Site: saxony
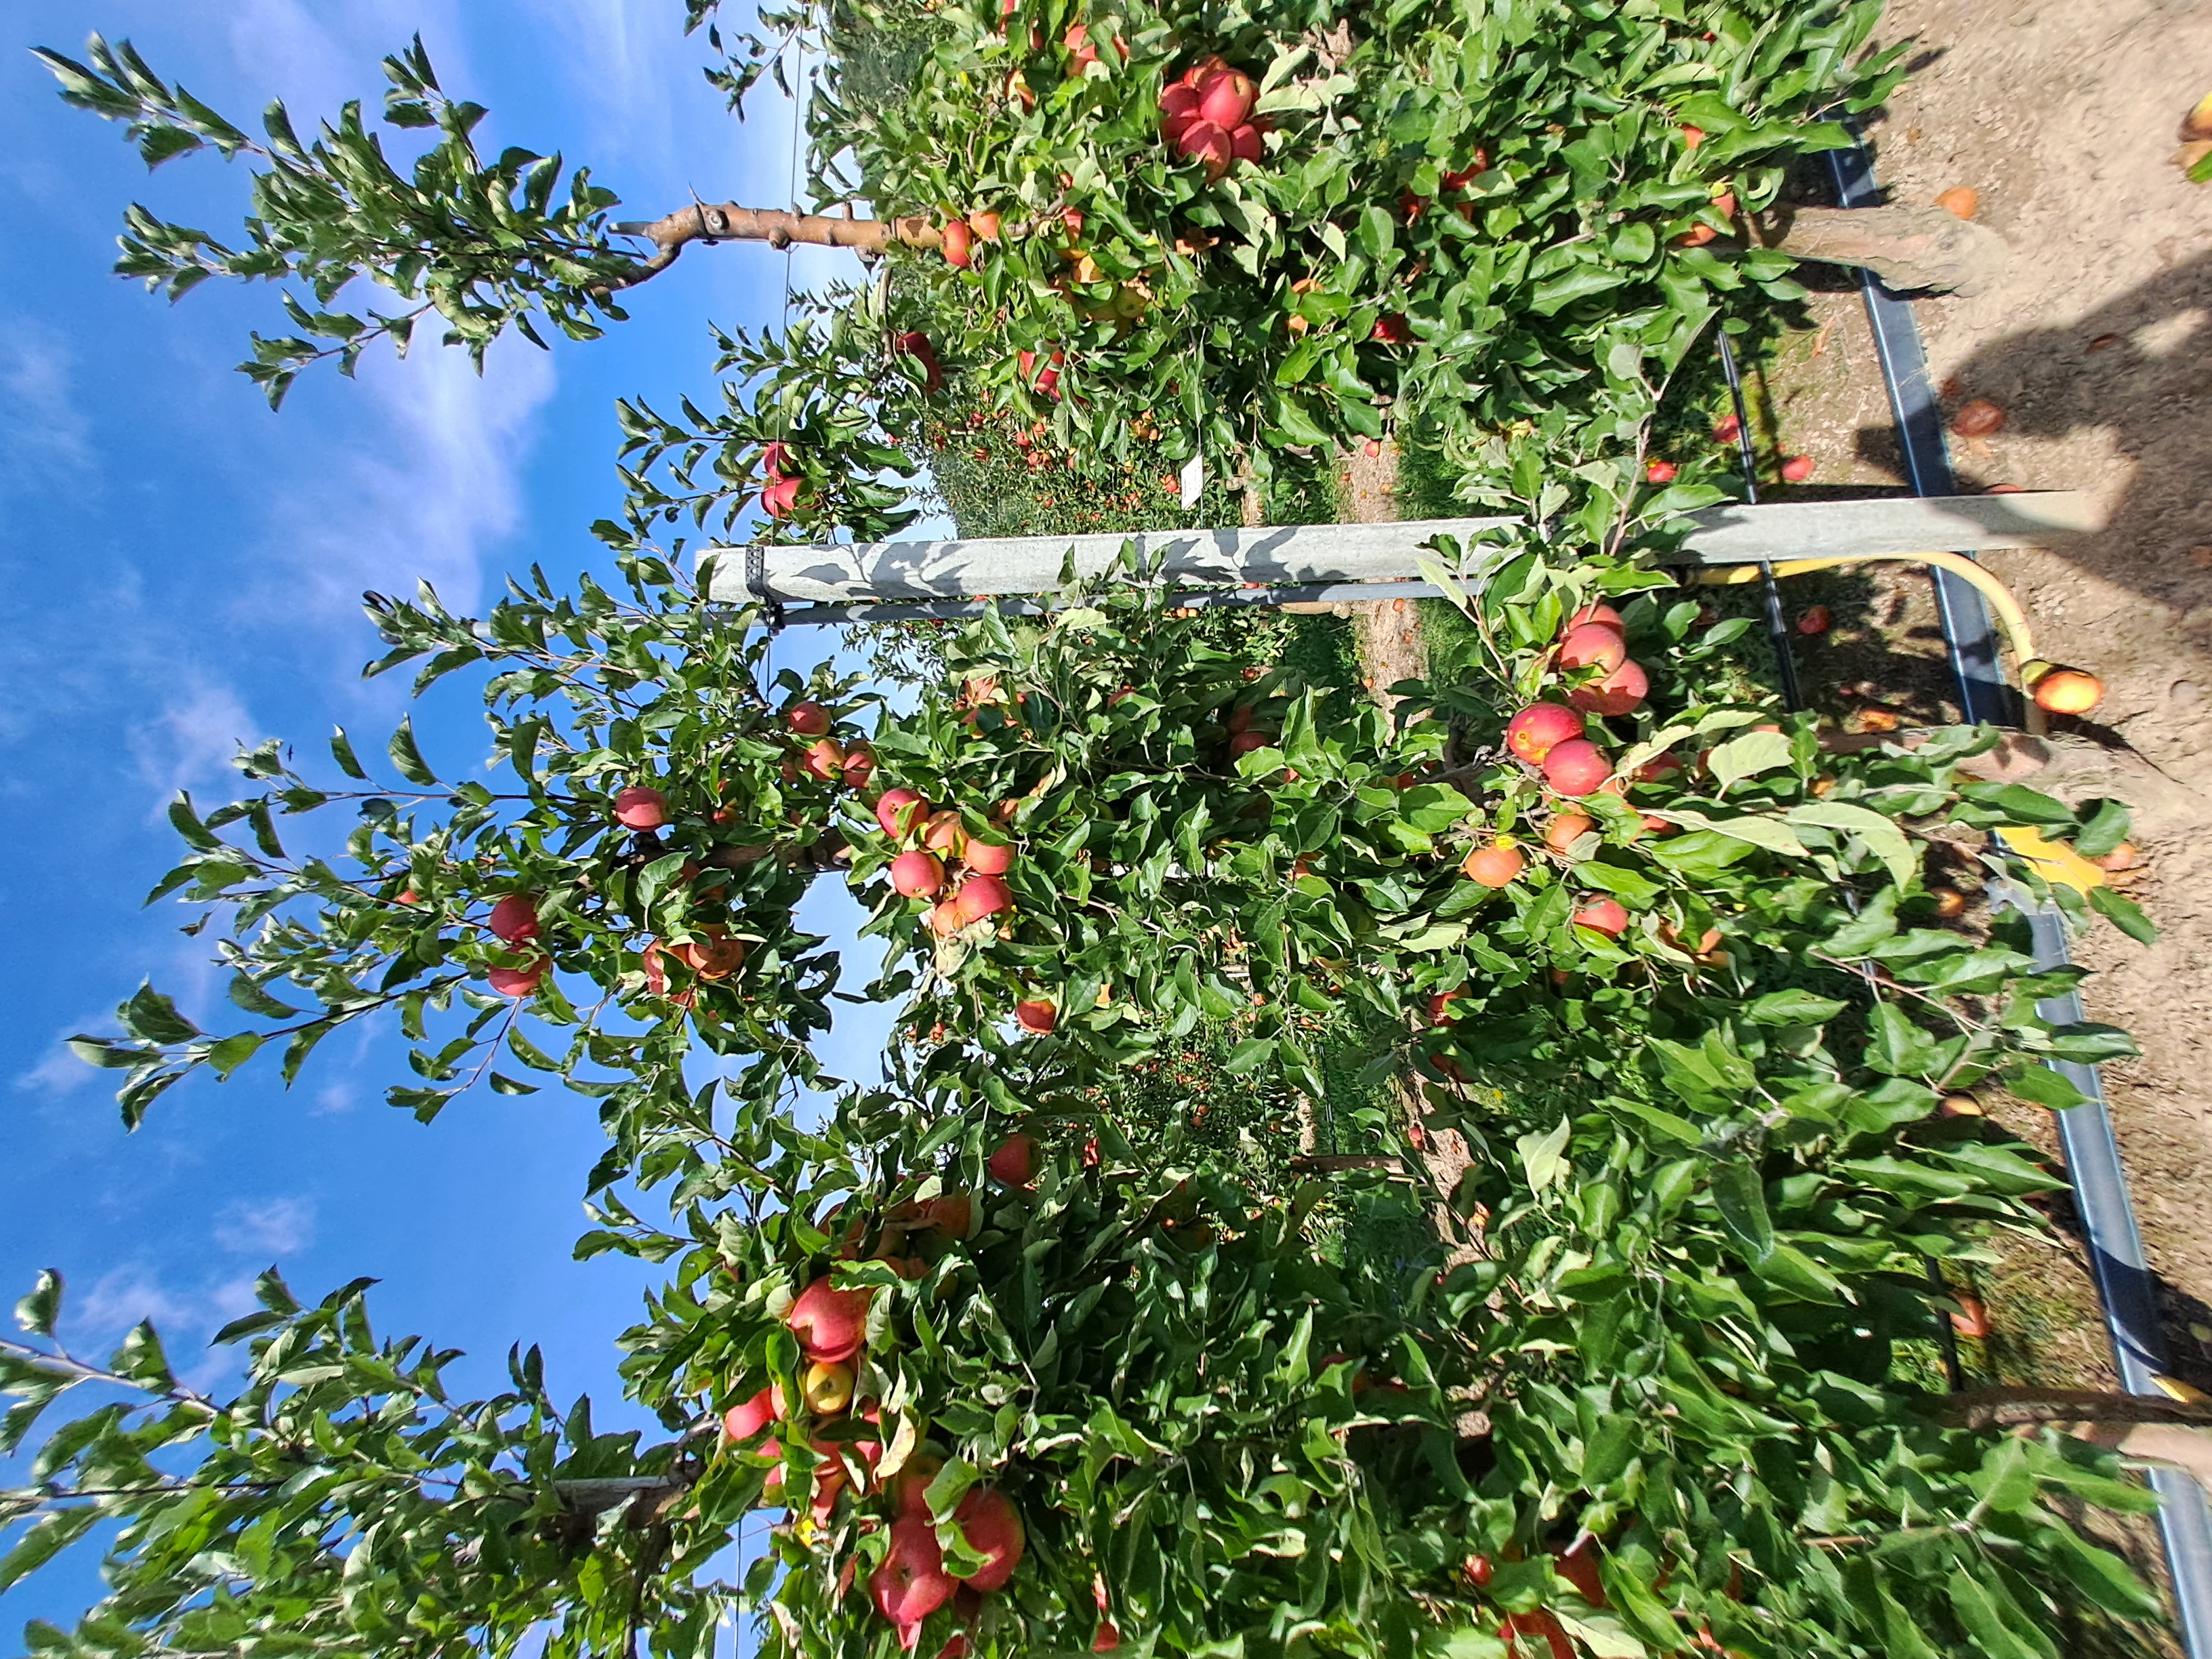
Growth stage (BBCH 87): Maturity of fruit and seed